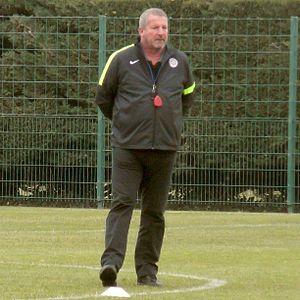
Rolland Courbis en décembre 2013.
Rolland Courbis, de son nom complet Rolland Alexandre Courbis, né le 12 août 1953 à Marseille, est un footballeur français devenu entraîneur et animateur radio. Il évolue au poste de défenseur du début des années 1970 au milieu des années 1980. Formé à l'Olympique de Marseille avec qui il est champion de France en 1972, il joue ensuite notamment au FC Sochaux-Montbéliard, à l'AS Monaco, où il remporte deux nouveaux titres de champion en 1978 et 1982 et au Sporting Toulon.
La saison 2013-2014 du Montpellier Hérault Sport Club est la trente-deuxième saison du club héraultais en première division du championnat de France, la cinquième saison consécutive au sein de l'élite du football français. Cette saison est marquée par la fin d'un cycle pour le club de Louis Nicollin avec le départ de nombreux acteurs du titre de champion de France obtenu en 2012.